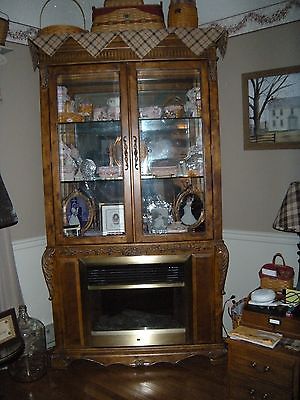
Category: cabinet